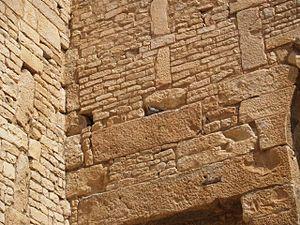
Dougga Le capitole
L'architecture romaine est l'art de concevoir des espaces et de bâtir des édifices qui se développe durant la Rome antique, du Vᵉ siècle av. J.-C. au IVᵉ siècle apr. J.-C. Elle adopte certains aspects de l'architecture de la Grèce antique de façons directe et indirecte à travers les contacts avec la Grande-Grèce et par l'utilisation des techniques de l'architecture étrusque qui trouve elle-même son origine dans l'architecture grecque. On retrouve ainsi dans les monuments romains l'esthétisme des bâtiments grecs avec l'utilisation des ordres architecturaux et du marbre qui se mélange aux techniques héritées des étrusques, comme leur savoir-faire en matière d'ingénierie hydraulique.
L'opus africanum est une technique de construction utilisée en Afrique du Nord durant l'Antiquité, de l'époque punique à l'époque romaine.
La civilisation carthaginoise ou civilisation punique est une ancienne civilisation située dans le bassin méditerranéen et à l'origine de l'une des plus grandes puissances commerciales, culturelles et militaires de cette région dans l'Antiquité.